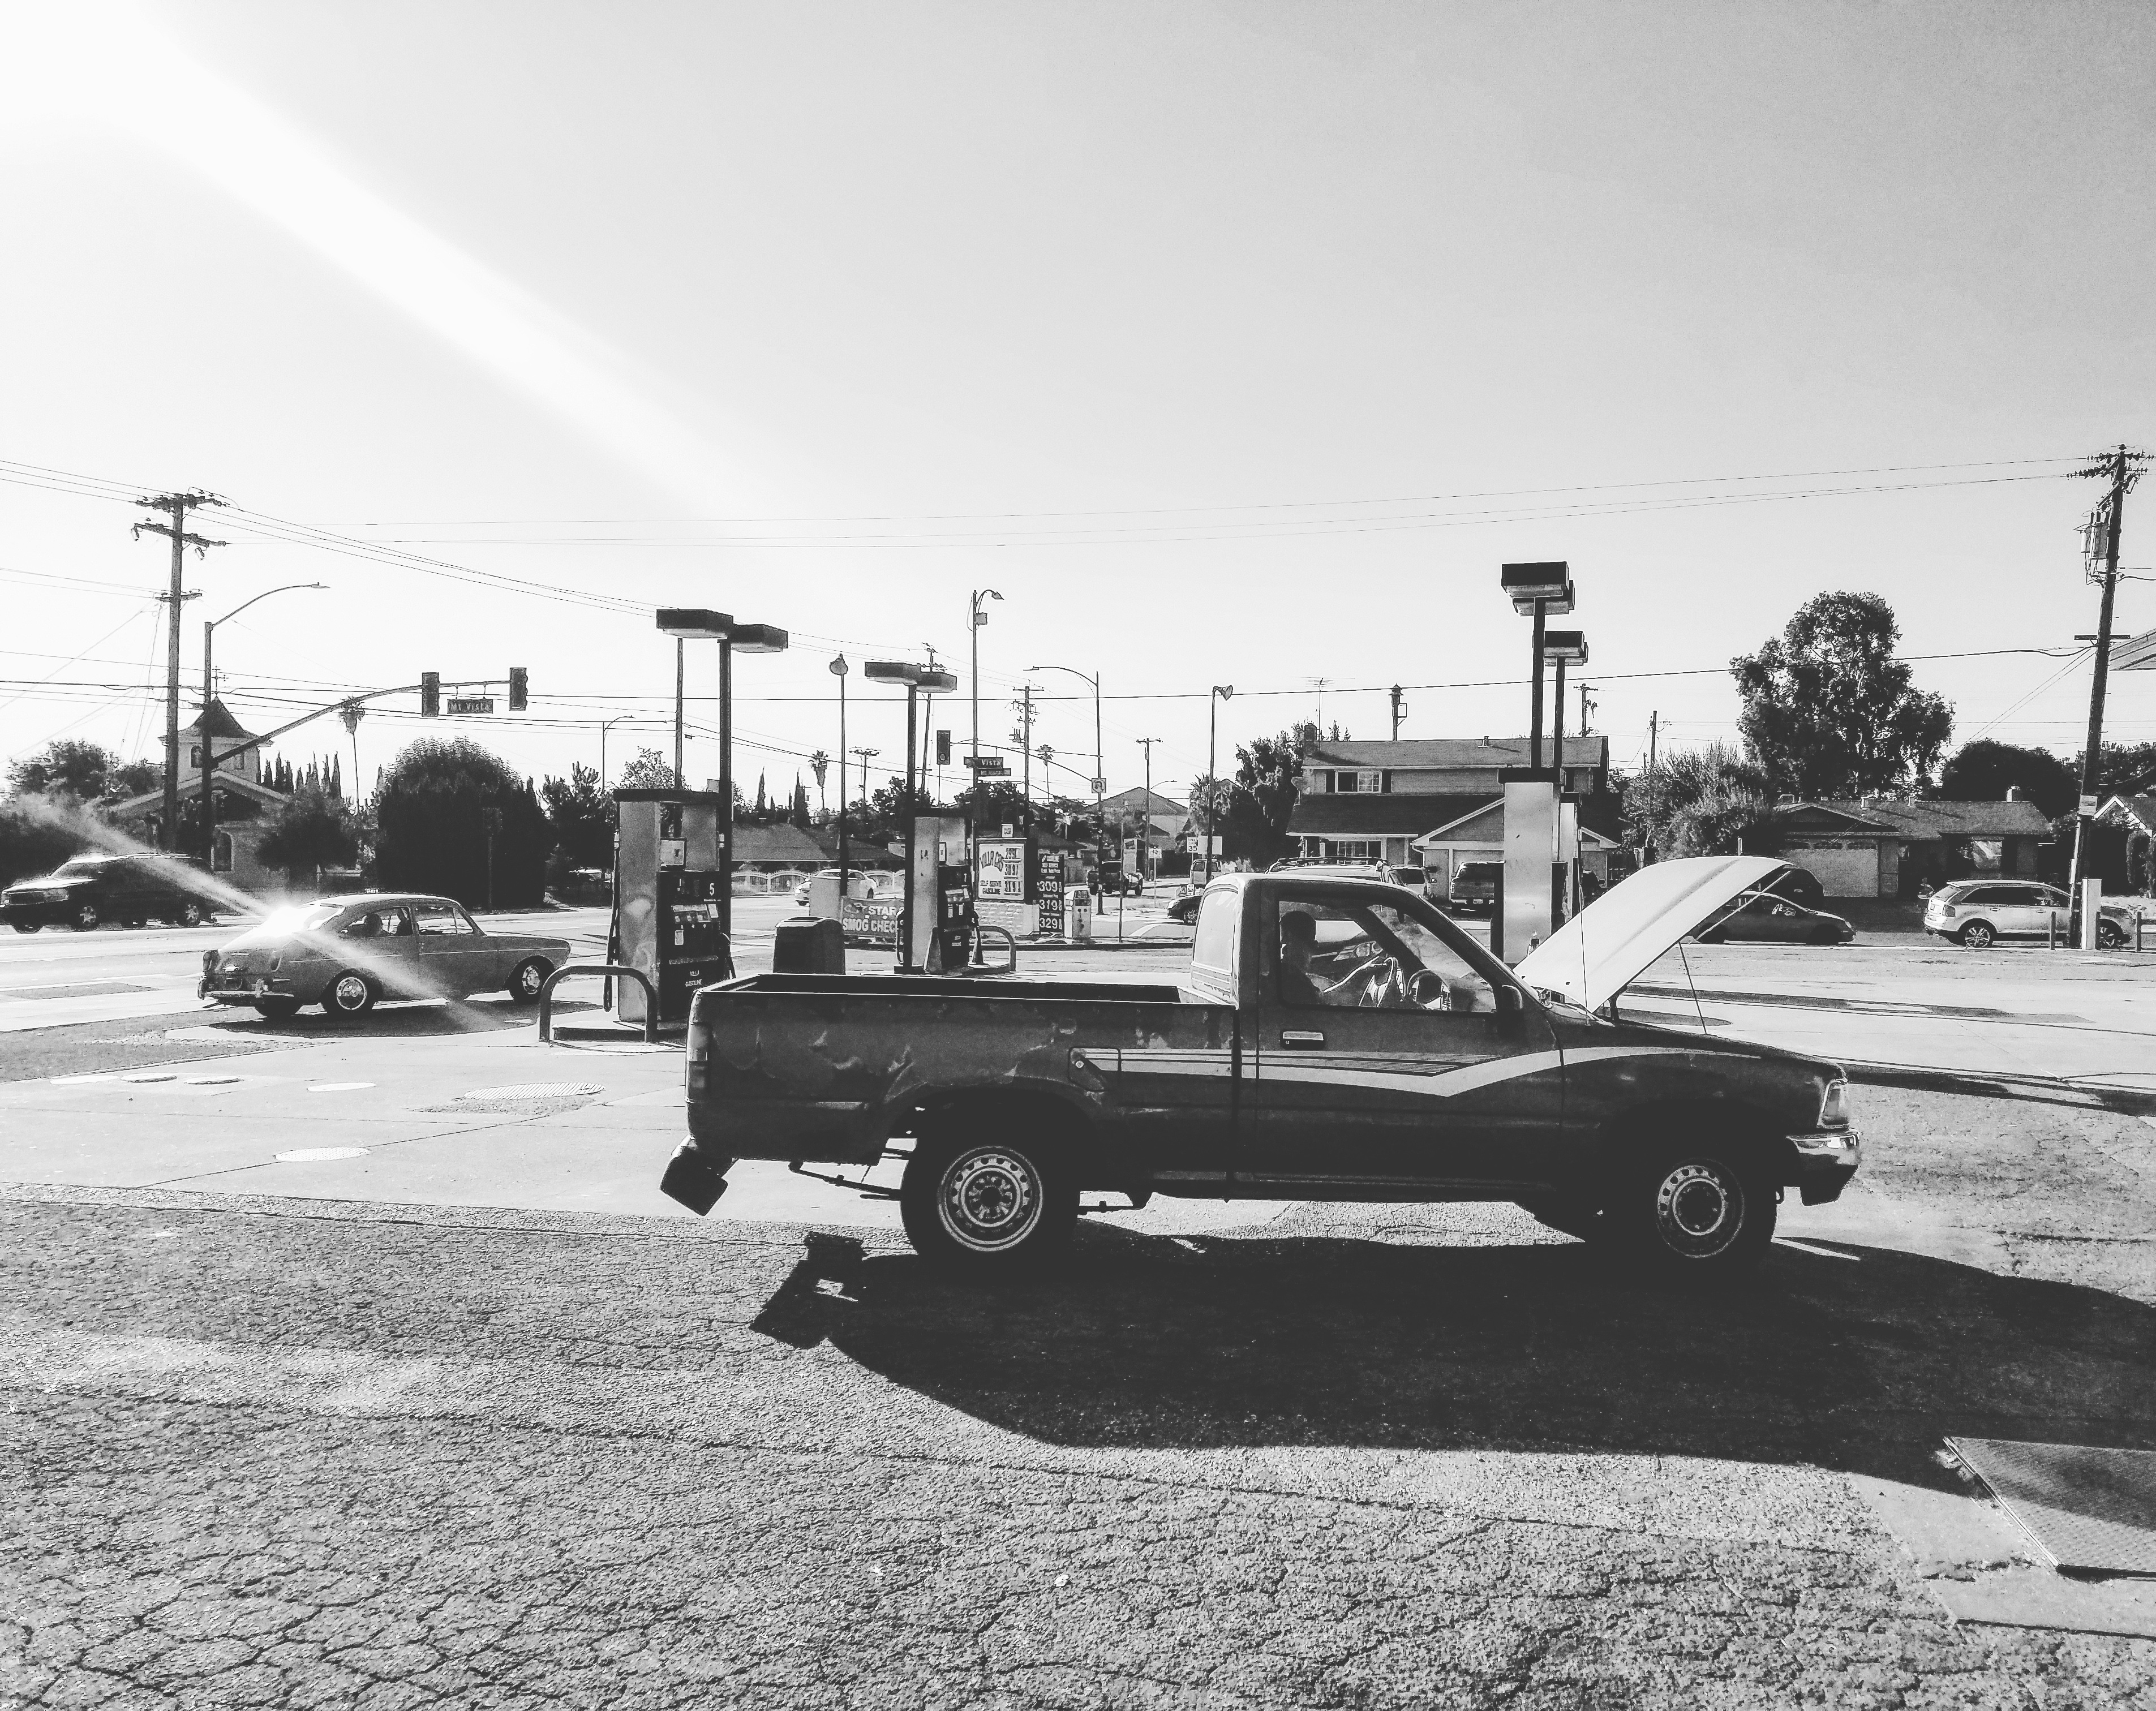
black and white, road, car, asphalt, airplane, aircraft, vehicle, aviation, monochrome, monochrome photography, automotive exterior